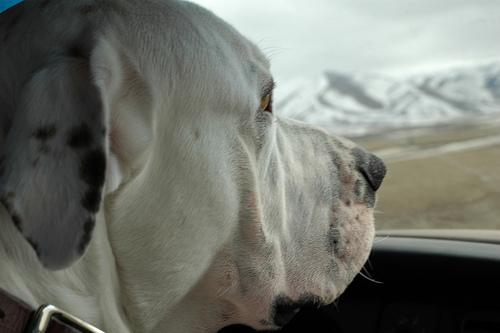
Breed: american bulldog